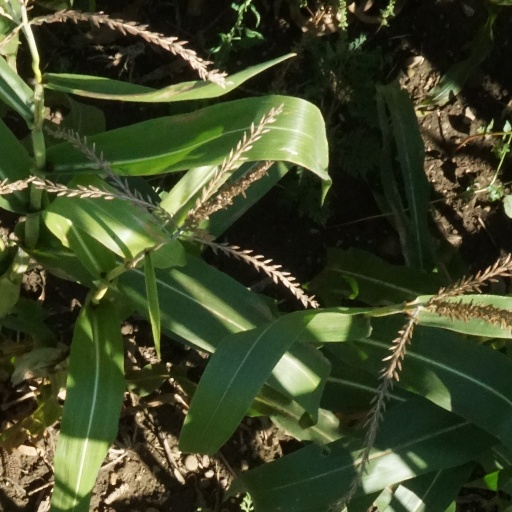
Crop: maize; corn